Handloom sari

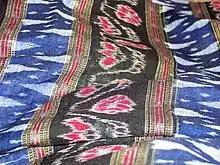
Handloom saris

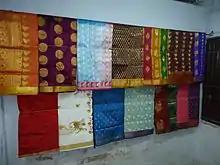
Famous Kanchipuram saris

Handloom saris are a traditional textile art of Bangladesh and India. The production of handloom saris is important for economic development in rural India.